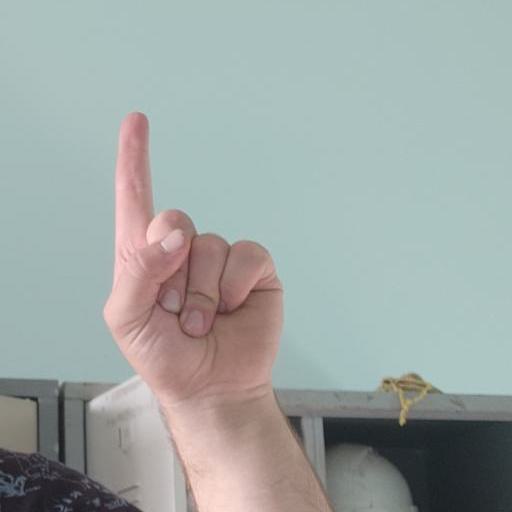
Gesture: one